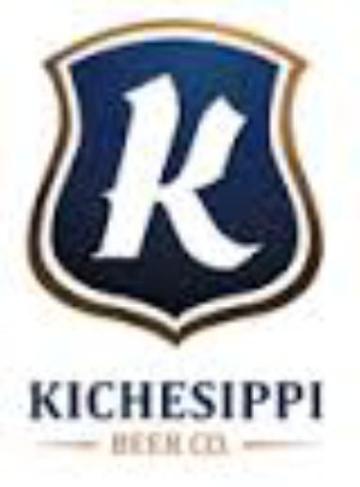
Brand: kichesippi-2
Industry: Food